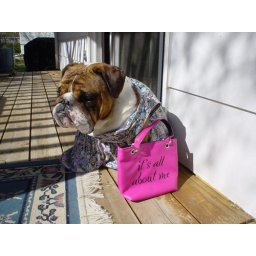
Helga thinks her purse accents the pink in her dress just right.